East West University

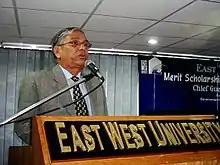

Each semester the university provides financial aid. Students facing financial difficulties (with a CGPA of 3.7 and above, those students who complete at least 30 credits last three semester) can apply once a year for support. It varies from 18,000 BDT to 35,000 BDT. EWU provides 50% tuition waiver for any one of a sibling pair studying simultaneously in the university which is worth around 45,000 BDT per year. It maintains a low tuition fees rate (BDT 4,900 per credit) compared to other leading private universities in Bangladesh. Tuition fees depends on department